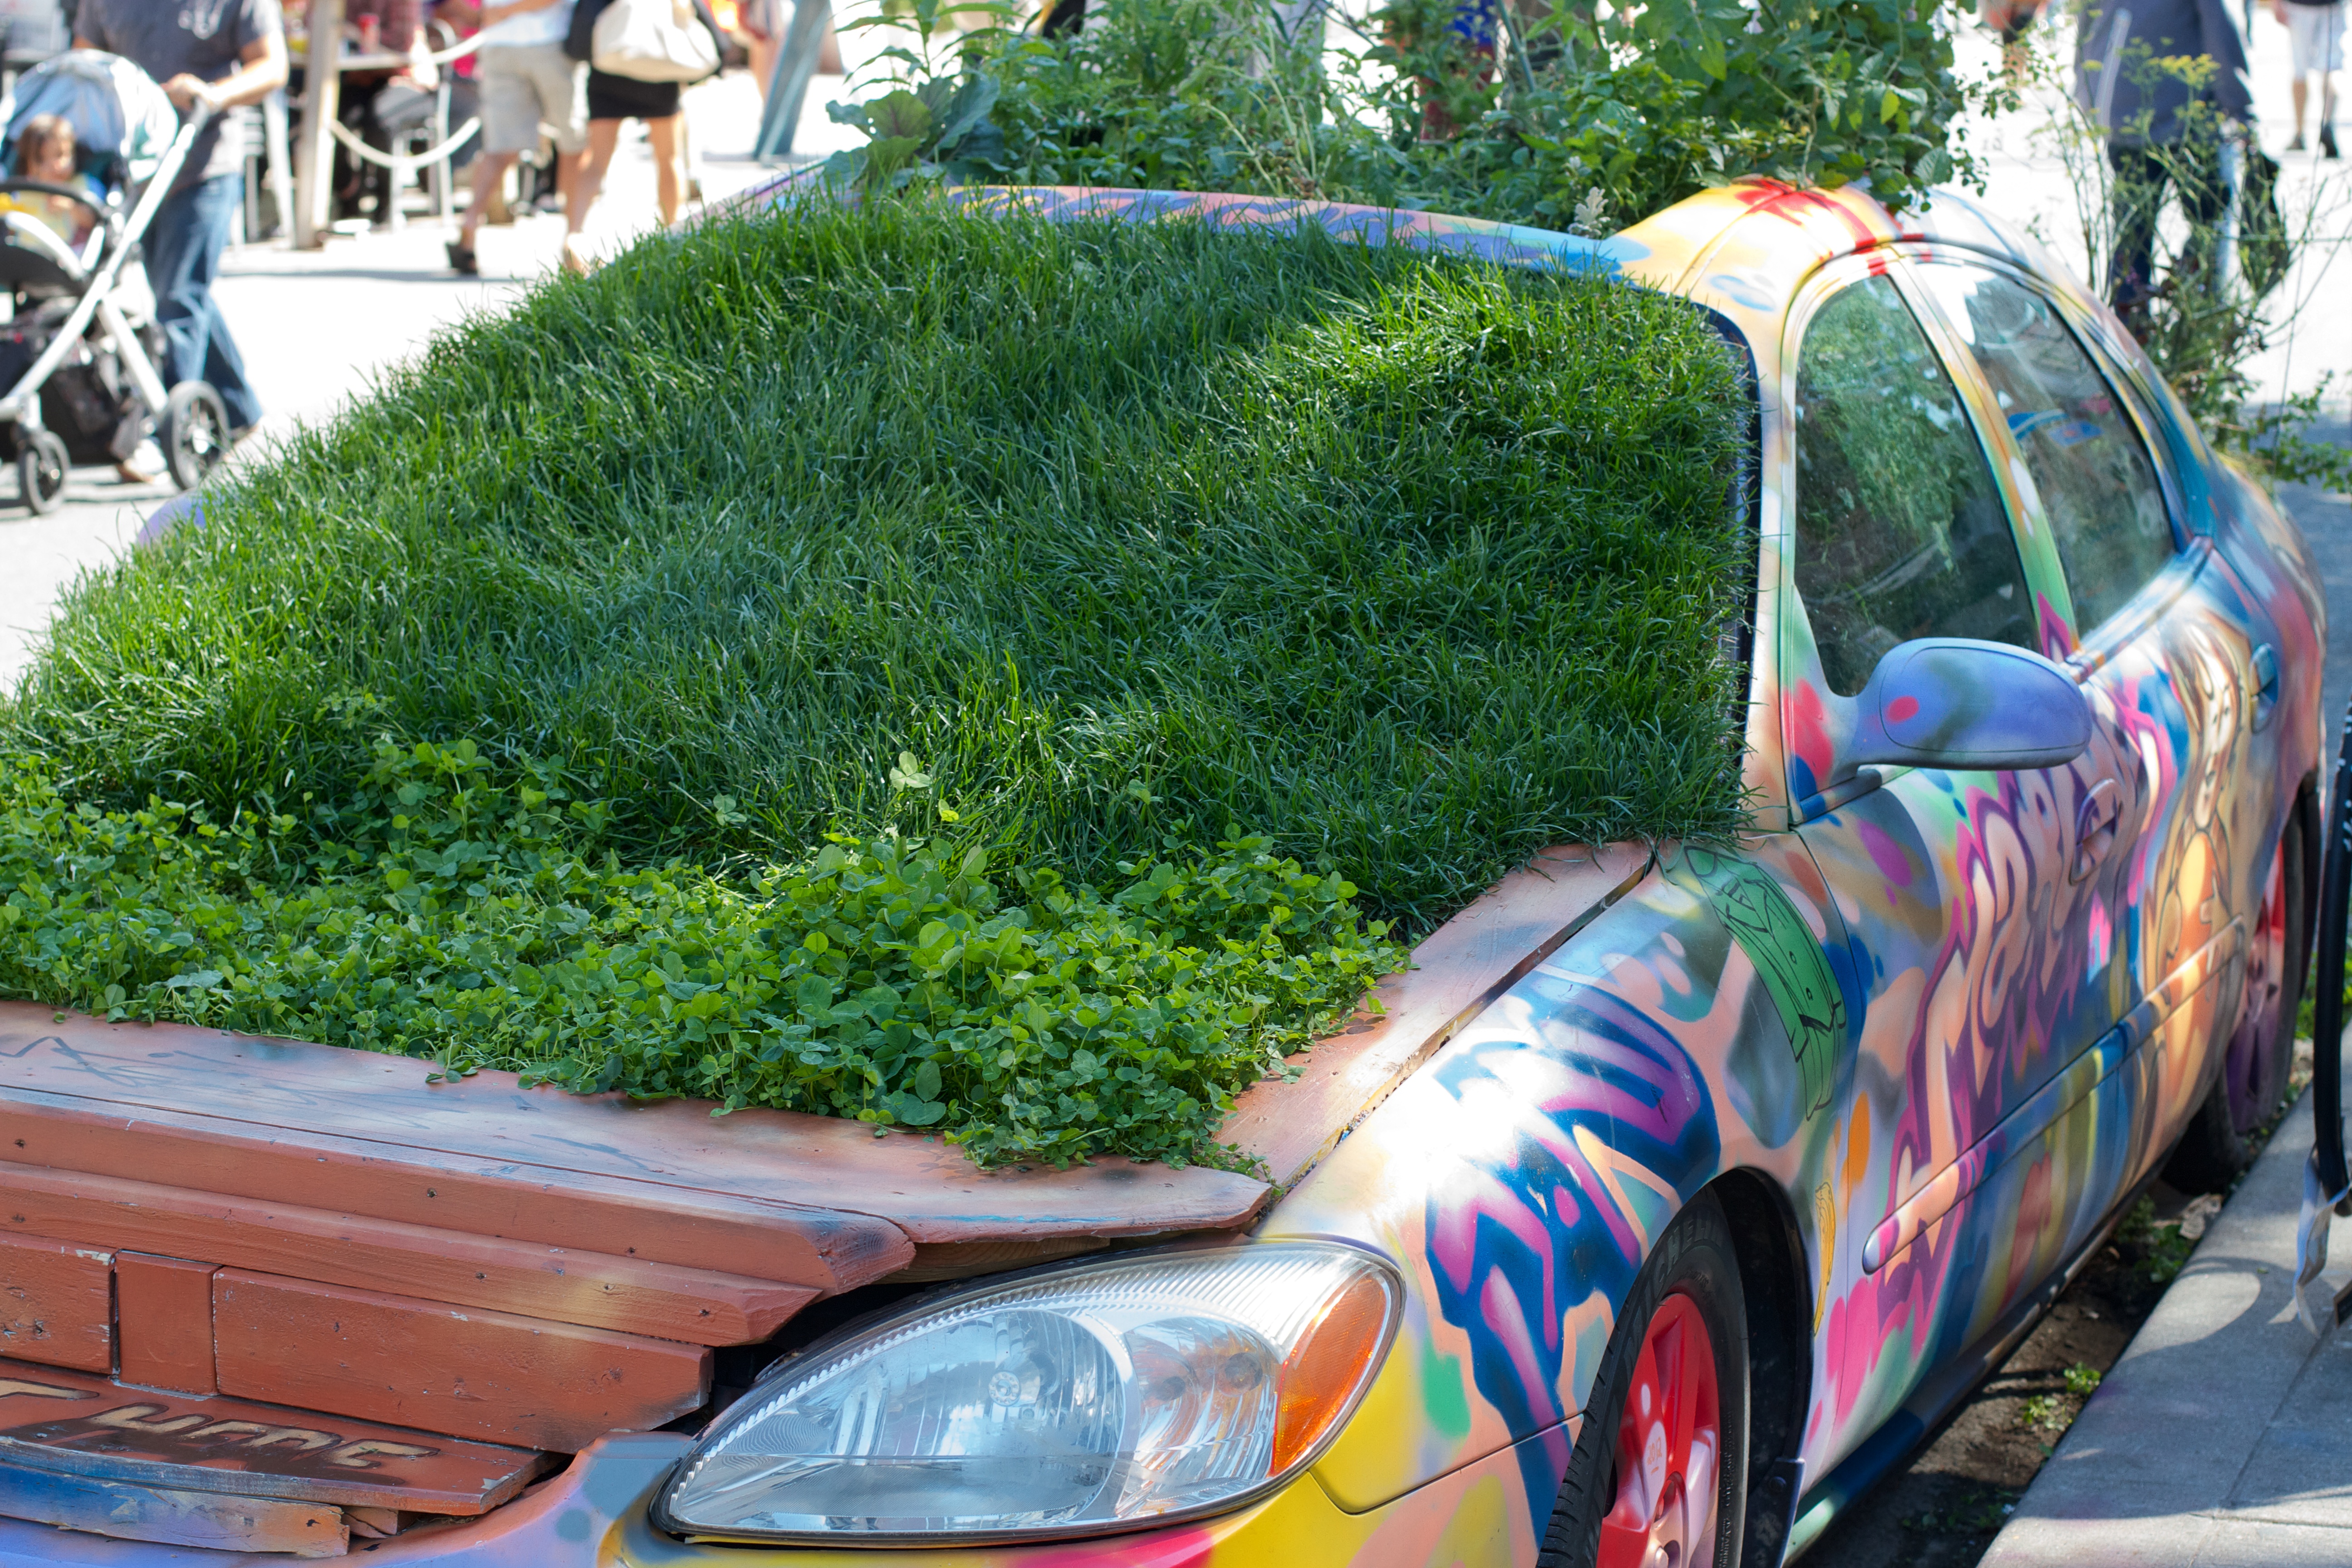
car, vehicle